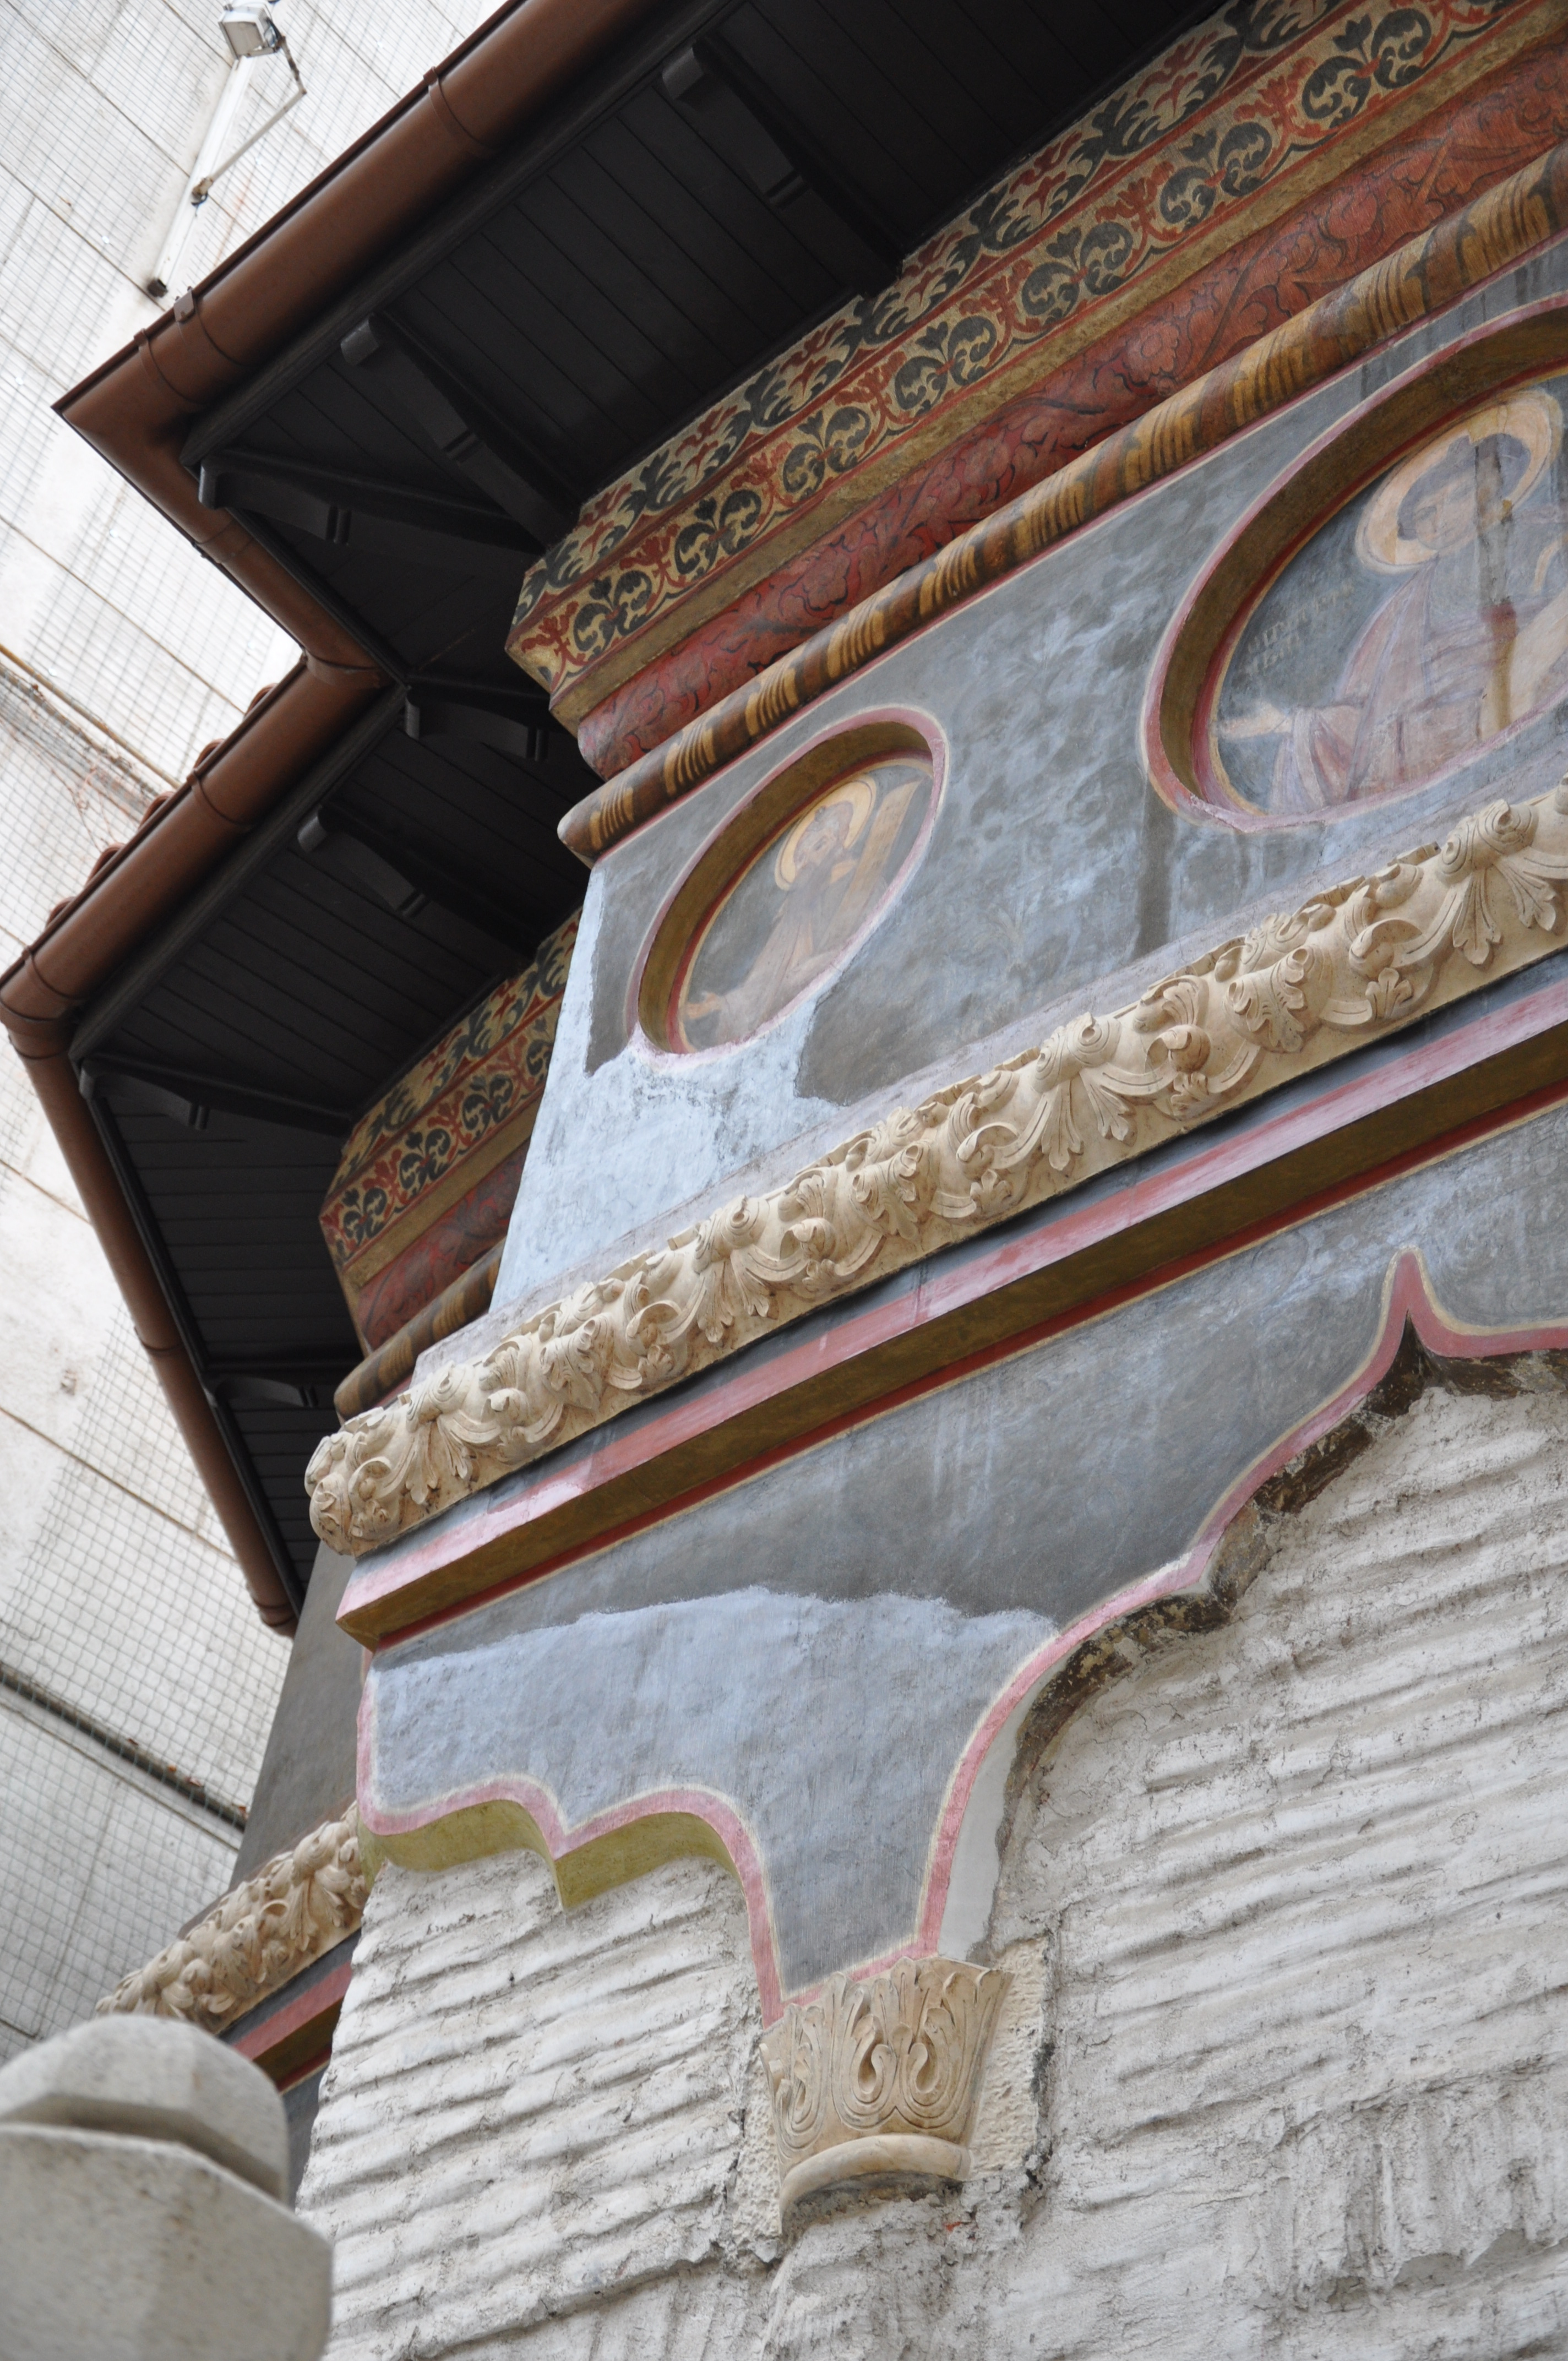
architecture, wood, photography, building, wall, monument, photo, europe, religion, church, furniture, christian, photos, religious, free, art, de, temple, monastery, churches, fotografie, christianity, romana, orthodox, eastern, carving, romania, bucharest, convent, bor, biserica, arhitectura, orthodoxy, romanian, ortodoxa, patrimoniu, ortodox, manastirea, manastire, ortodoxia, ortodoxie, ecclesiastical, bisericeasc, cladire, edificiu, bucuresti, centrulvechi, lipscani, lmibiiaa19464, stavro, stavropoleos, brancovenesc, 1724, cre tinism, cre tin, ancient history